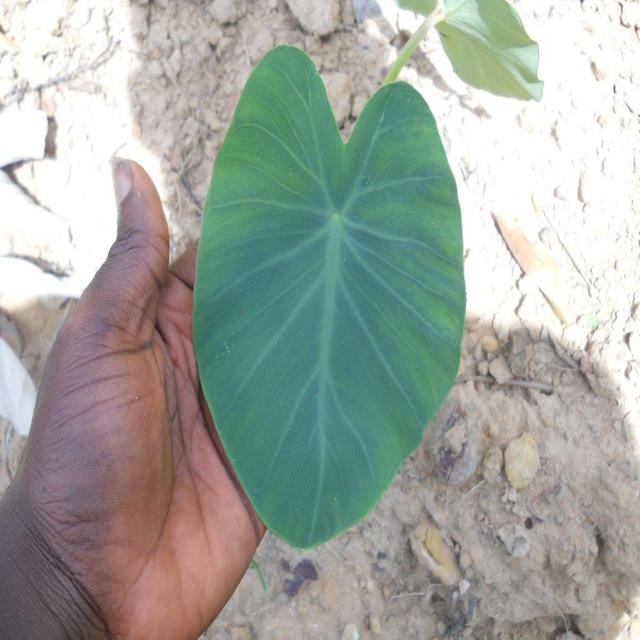
Label: Healthy